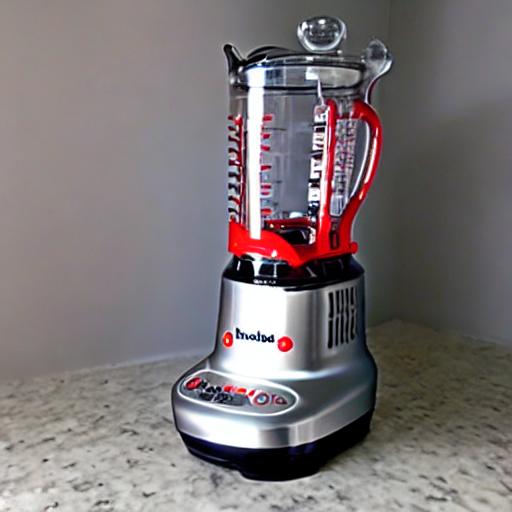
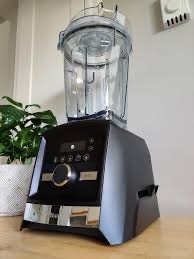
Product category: items_blender
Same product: no